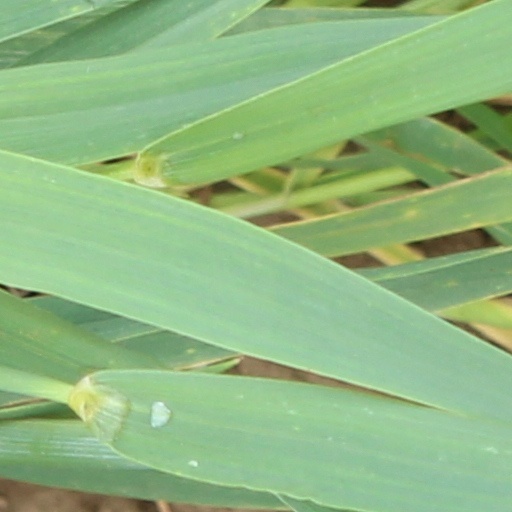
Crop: wheat